Nakakubiki District, Niigata

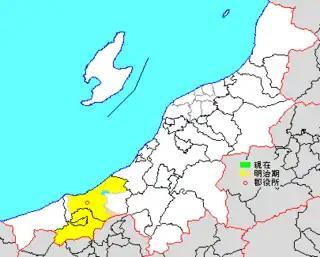
Map showing original extent of Nakakubiki District in Niigata Prefecture:* yellow - areas formerly within the district borders during the early Meiji period

As of 2003, the district had an estimated population of 70,229 with a density of 104.35 persons per km. The total area was 673.01 km.